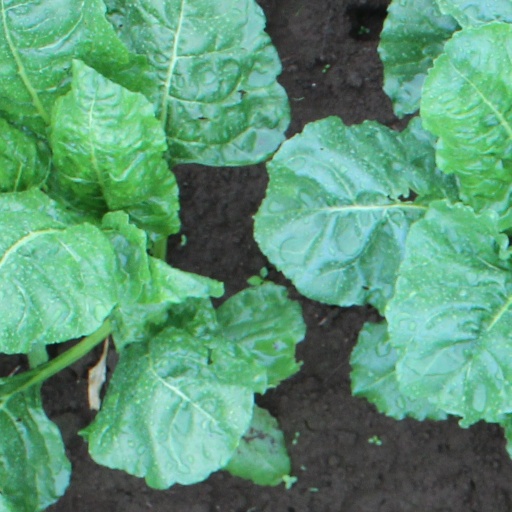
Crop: sugar beet